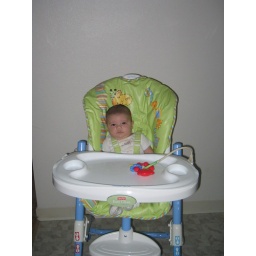
i am in my big boy chair